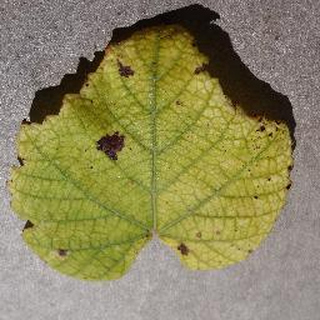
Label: grape_leaf_blight